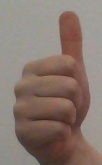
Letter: aleff